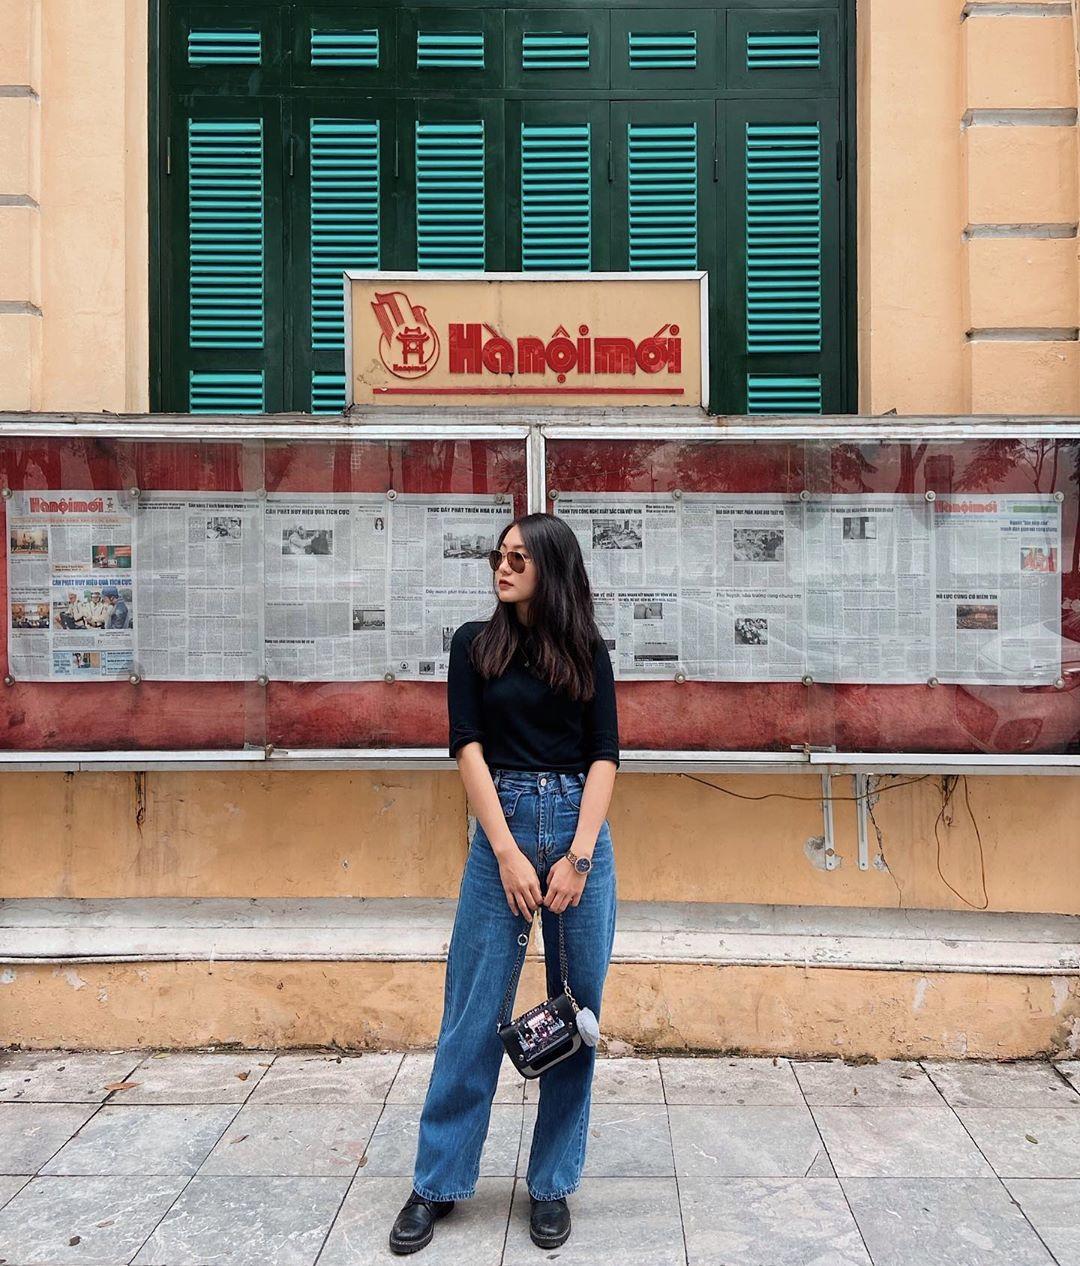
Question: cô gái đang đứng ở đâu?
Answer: ở trước tòa soạn báo hà nội mới